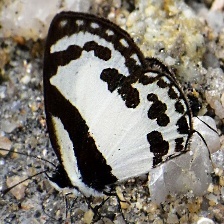
Species: ELBOWED PIERROT